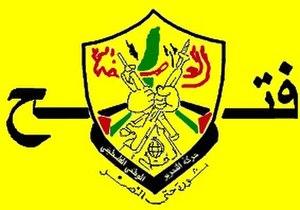
Le conflit Fatah–Hamas, en arabe : النزاع بين فتح وحماس, an-Nizāʿ bayna Fataḥ wa-Ḥamās, la guerre civile palestinienne, en arabe : الحرب الأهلية الفلسطينية, al-Ḥarb al-ʾAhliyyah al-Filisṭīnīyyah, ou le conflit des Frères, en arabe : صراع الإخوة, Ṣirāʿ al-ʾIkhwah, signifiant littéralement « guerre fratricide », a débuté en 2006 après la victoire du Hamas aux élections législatives. La conséquence politique de ce conflit, parfois armé, a été le conflit entre l’Autorité palestinienne et le Hamas avec pour conséquences deux régimes politiques revendiquant une représentation du peuple palestinien malgré l'échec du Fatah lors des élections démocratiques. Le résultat de ces élections pourtant appuyées par les États-Unis et Israël dans le but, sans succès, d'aider à l'élection de Mahmoud Abbas plus favorable à Israël poussa les États-Unis a organiser et appuyer l'offensive armée du Fatah pour reprendre par la force le pouvoir. Depuis, le Fatah dirige l’Autorité palestinienne en Cisjordanie et le Hamas à Gaza.
L’opération Rempart, est un épisode de la Seconde Intifada au cours duquel l'armée israélienne se redéploie dans les territoires palestiniens autonomes de Cisjordanie en avril 2002.